St Joseph's Church, Gateshead

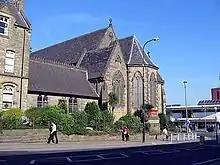

St Joseph's Church is a Catholic church in Gateshead, England.